Colin English

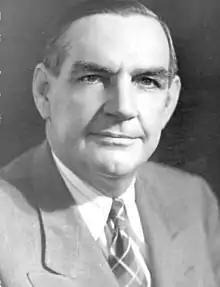
John Colin English (circa 1947)

John Colin English (July 3, 1895 – June 3, 1986) was an American superintendent. He was Florida Superintendent of Education from 1937 until 1949. He was elected to the office in 1936. He campaigned for governor in 1948.